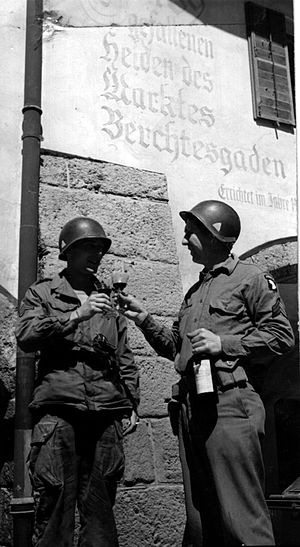
Berchtesgaden / Historie / Nazister i Berchtesgaden
Amerikanske soldater skåler over erobringen af Berchtesgaden (1945)
Berchtesgaden er en by i delstaten Bayern i det sydlige Tyskland, tæt på den østrigske grænse og godt 30 km syd for Salzburg og 180 km sydøst fra München.